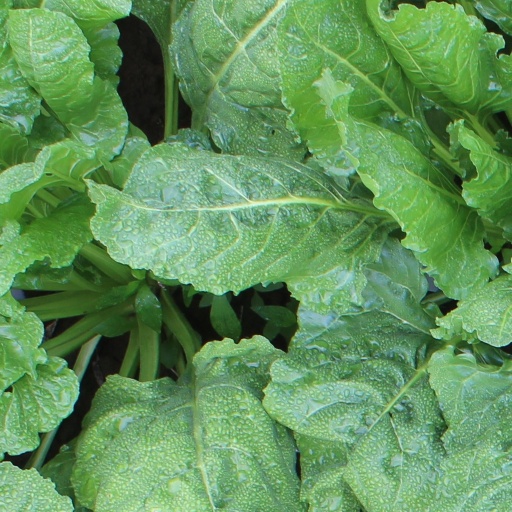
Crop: sugar beet